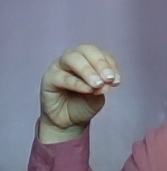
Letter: ha